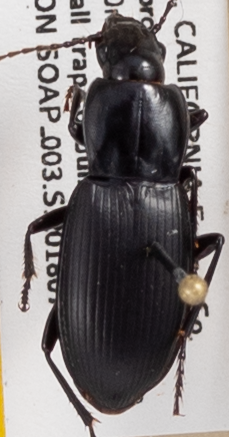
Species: Pterostichus ordinarius
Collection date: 2018-07-02
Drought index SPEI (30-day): -0.884
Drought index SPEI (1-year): -0.32
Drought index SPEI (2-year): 0.8